Grand Valley State University

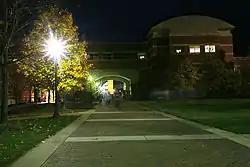
Henry Hall Arch at GVSU-Allendale campus

The Office of Student Life at GVSU is in the Kirkhof Center near the center of the Allendale campus. Its offices are home to the Community Service Learning Center, Fraternity and Sorority Life, Laker Leadership Programs, Major Campus Events and Traditions, Student Organizations, and the Transitions Orientation Program. As of fall 2016, GVSU has over 486 student-run organizations. Student organizations include categories in, but are not limited to, Academic and Professional, Student Life Sports, Cultural, Honorary, Interfaith and Religious, Media, Performing Arts, Service and Advocacy, and Special Interests.